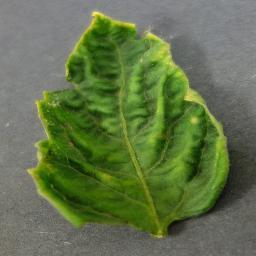
Label: Tomato___Tomato_Yellow_Leaf_Curl_Virus